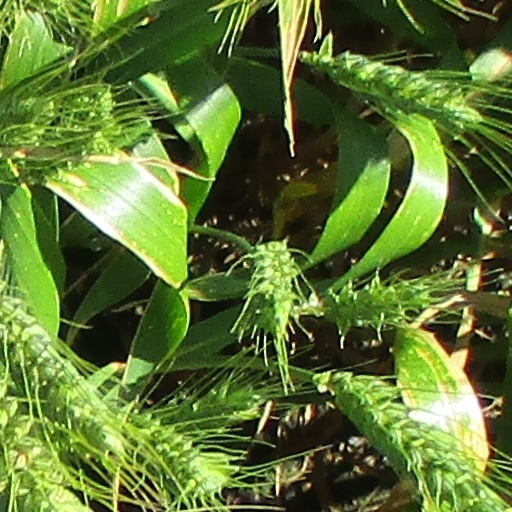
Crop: wheat